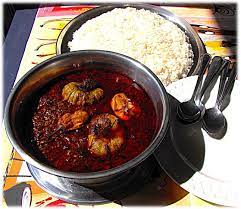
Waaw bii de moom daa mel ni palaat bu la ā waawaw! Palaat bu baax la de daa mel ni maanaam maafe la de. Ñeex mi de yi ngi tege ak cankataŋ bi. Waaw lun .mp3 ba teg la de. Waaw tibb cankataŋ teg ci wet gi, jël kudd yi teg ci wet gi. Waaye ñeex mi nag ñaari jaxatoo ngi ci biir ak ñaari kaani xeeñ waaw! Lii de xam naa ku ko joxoon caameen yi ci koor gi moom danan ci mën a ndogu ndogu lu neex.